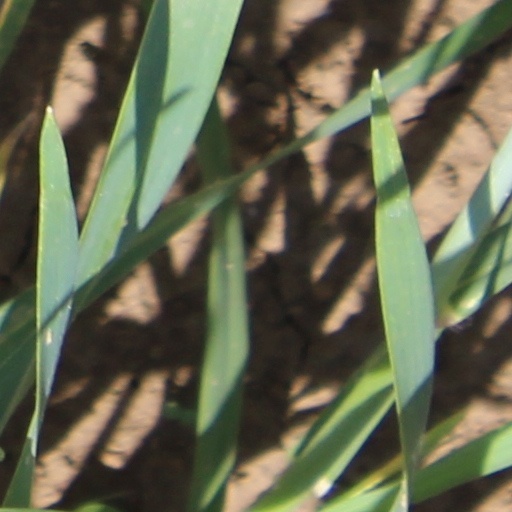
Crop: wheat